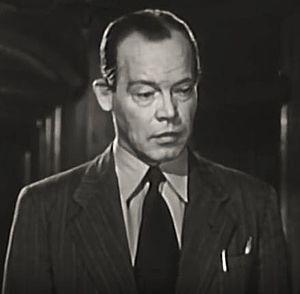
Myron McCormick est un acteur américain, né le 8 février 1908 à Albany, mort le 30 juillet 1962 à New York.